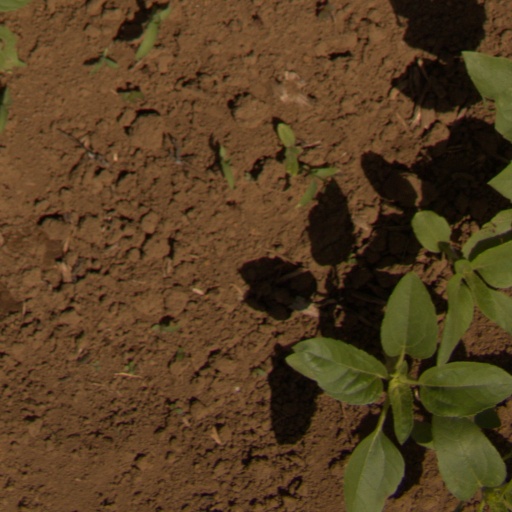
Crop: Jerusalem artichoke